KKOR

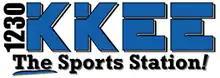
Sports radio branding

KKEE adopted a 24-hour sports talk radio format starting on Monday, May 23, 2004. This change ended the decades-long run of the locally produced "Sunday Scandinavian Hour".